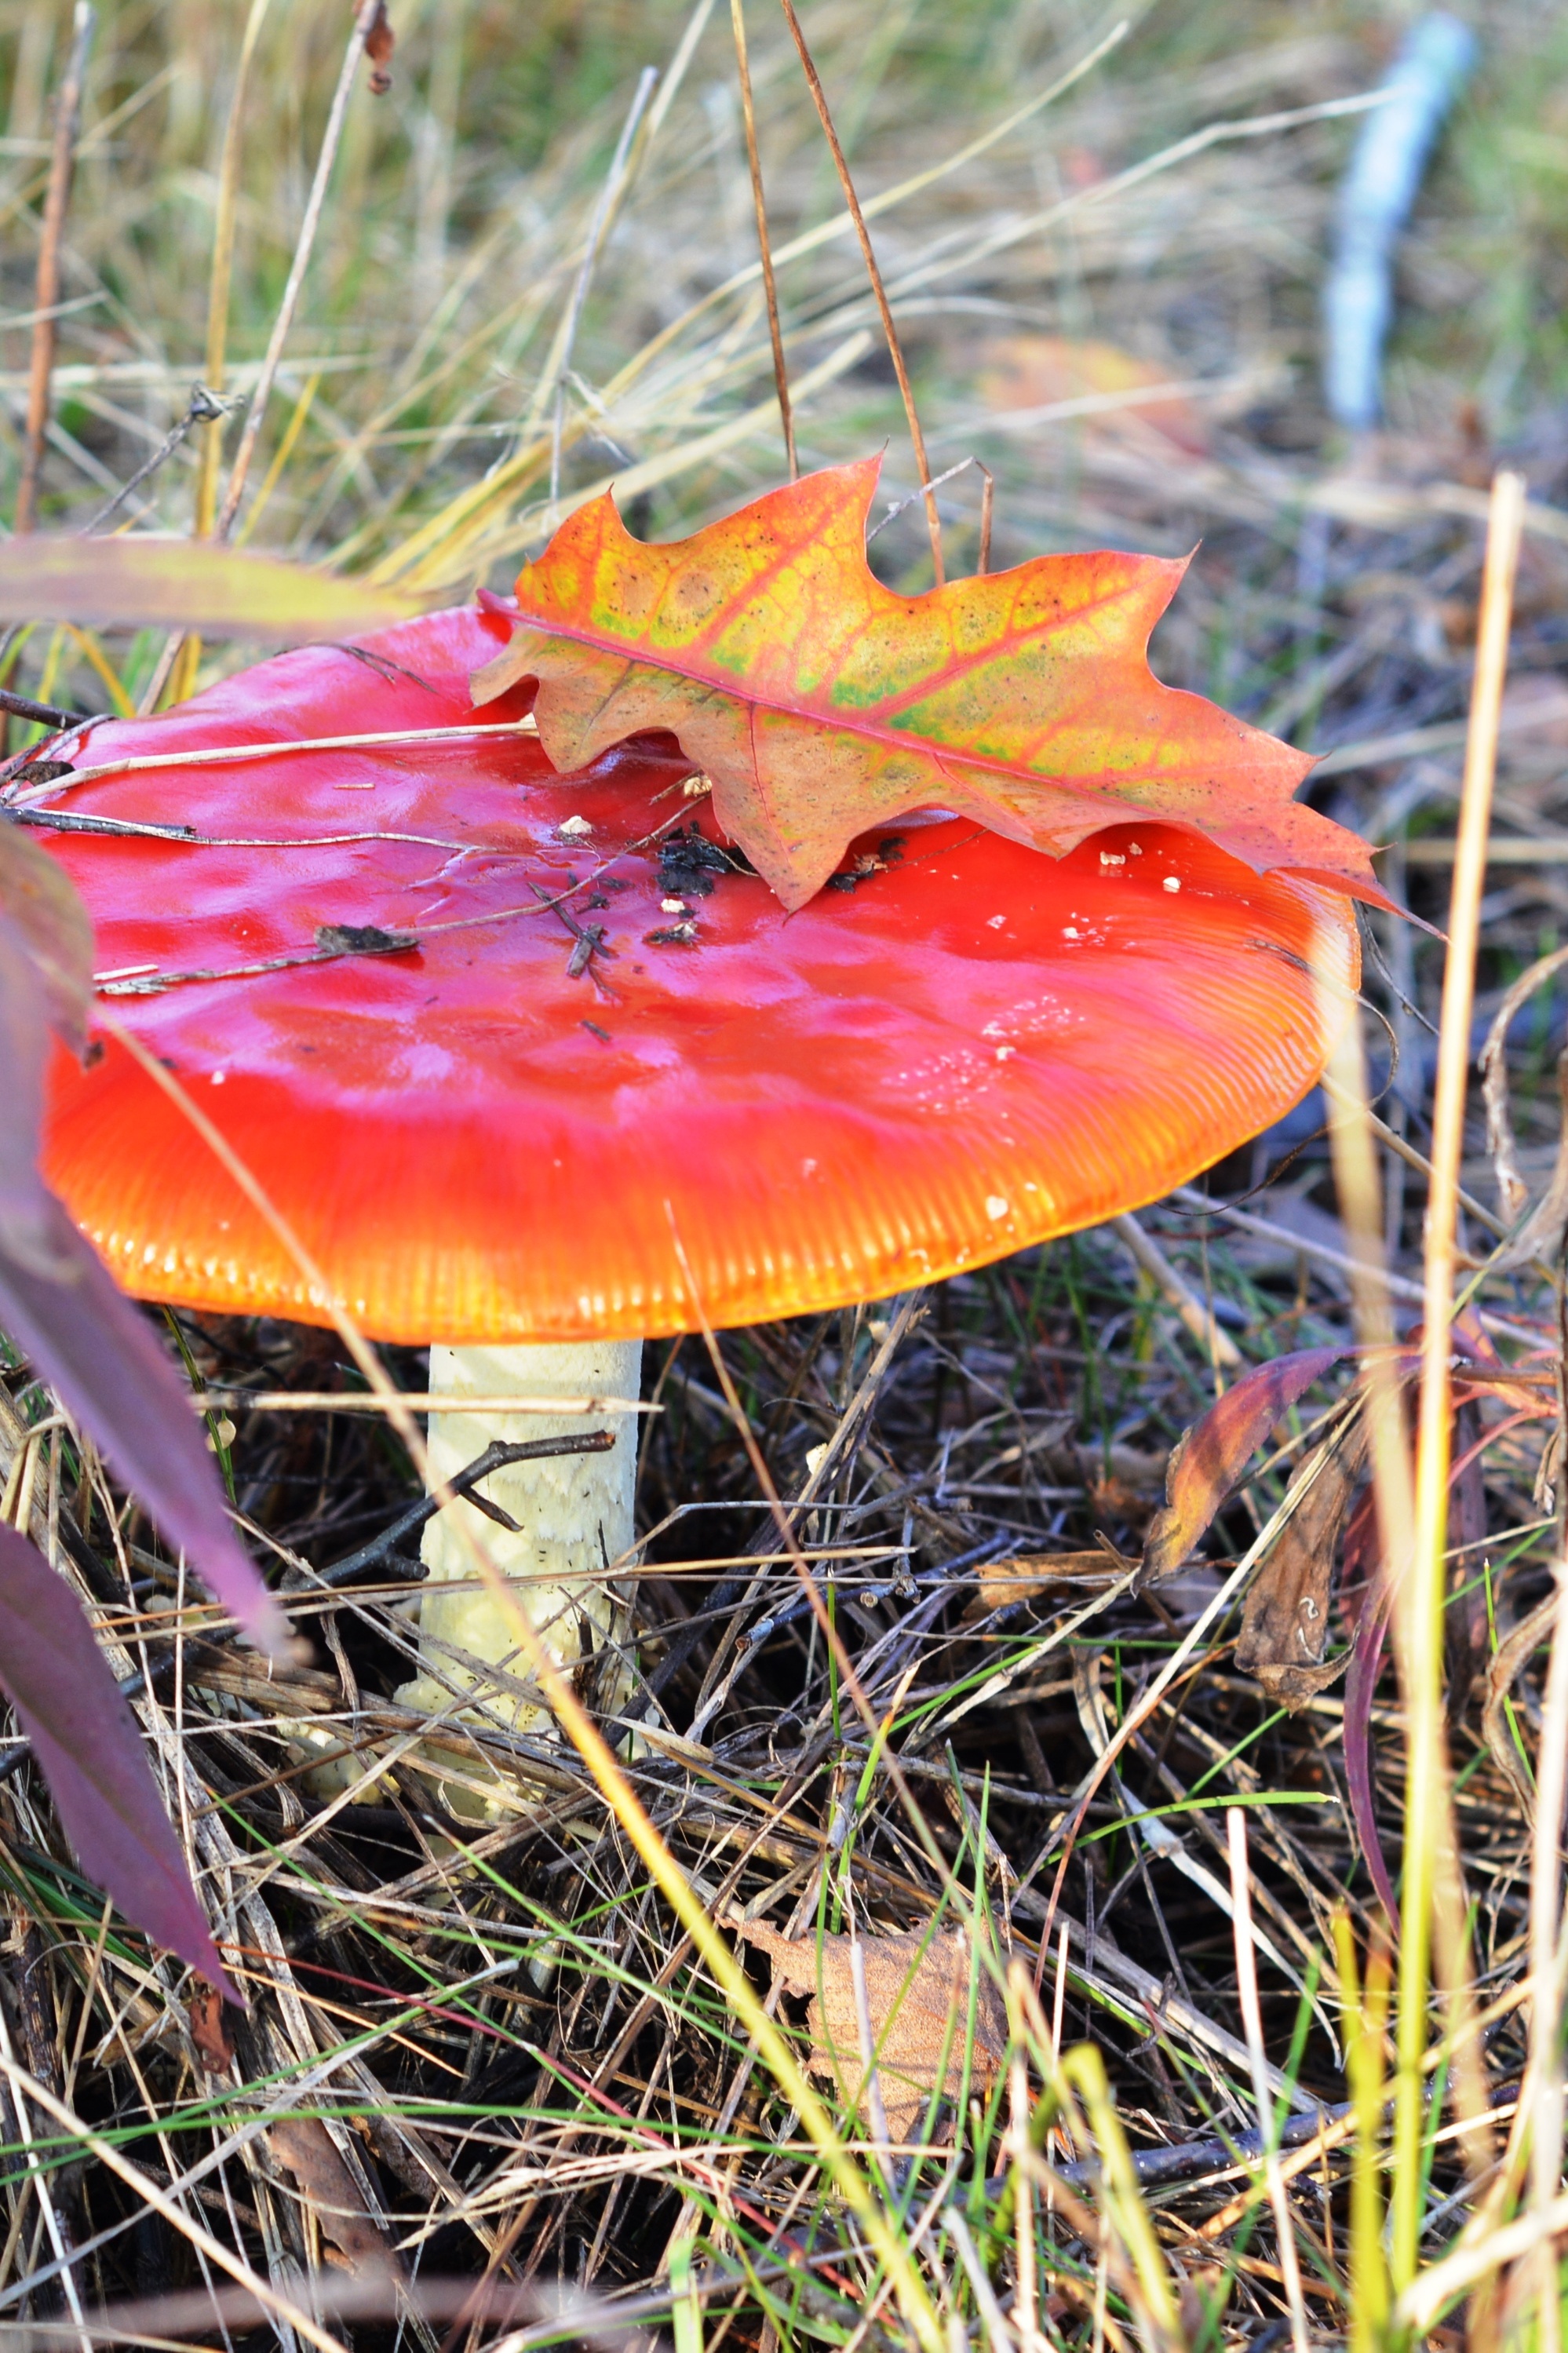
nature, forest, leaf, flower, red, autumn, botany, mushroom, flora, season, fungus, toxic, amanita, woodland, agaric, falling leaves, macro photography, fly agaric red, medicinal mushroom